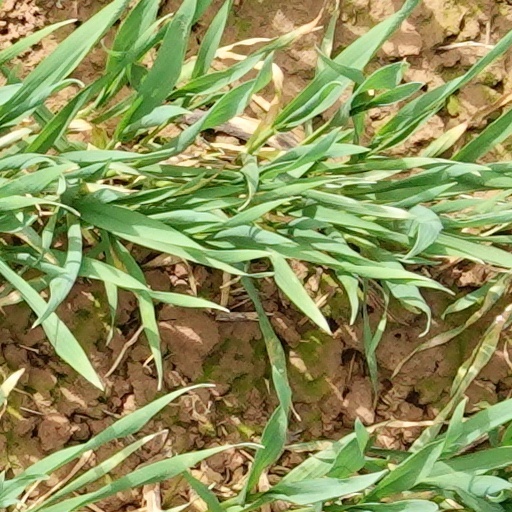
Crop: wheat